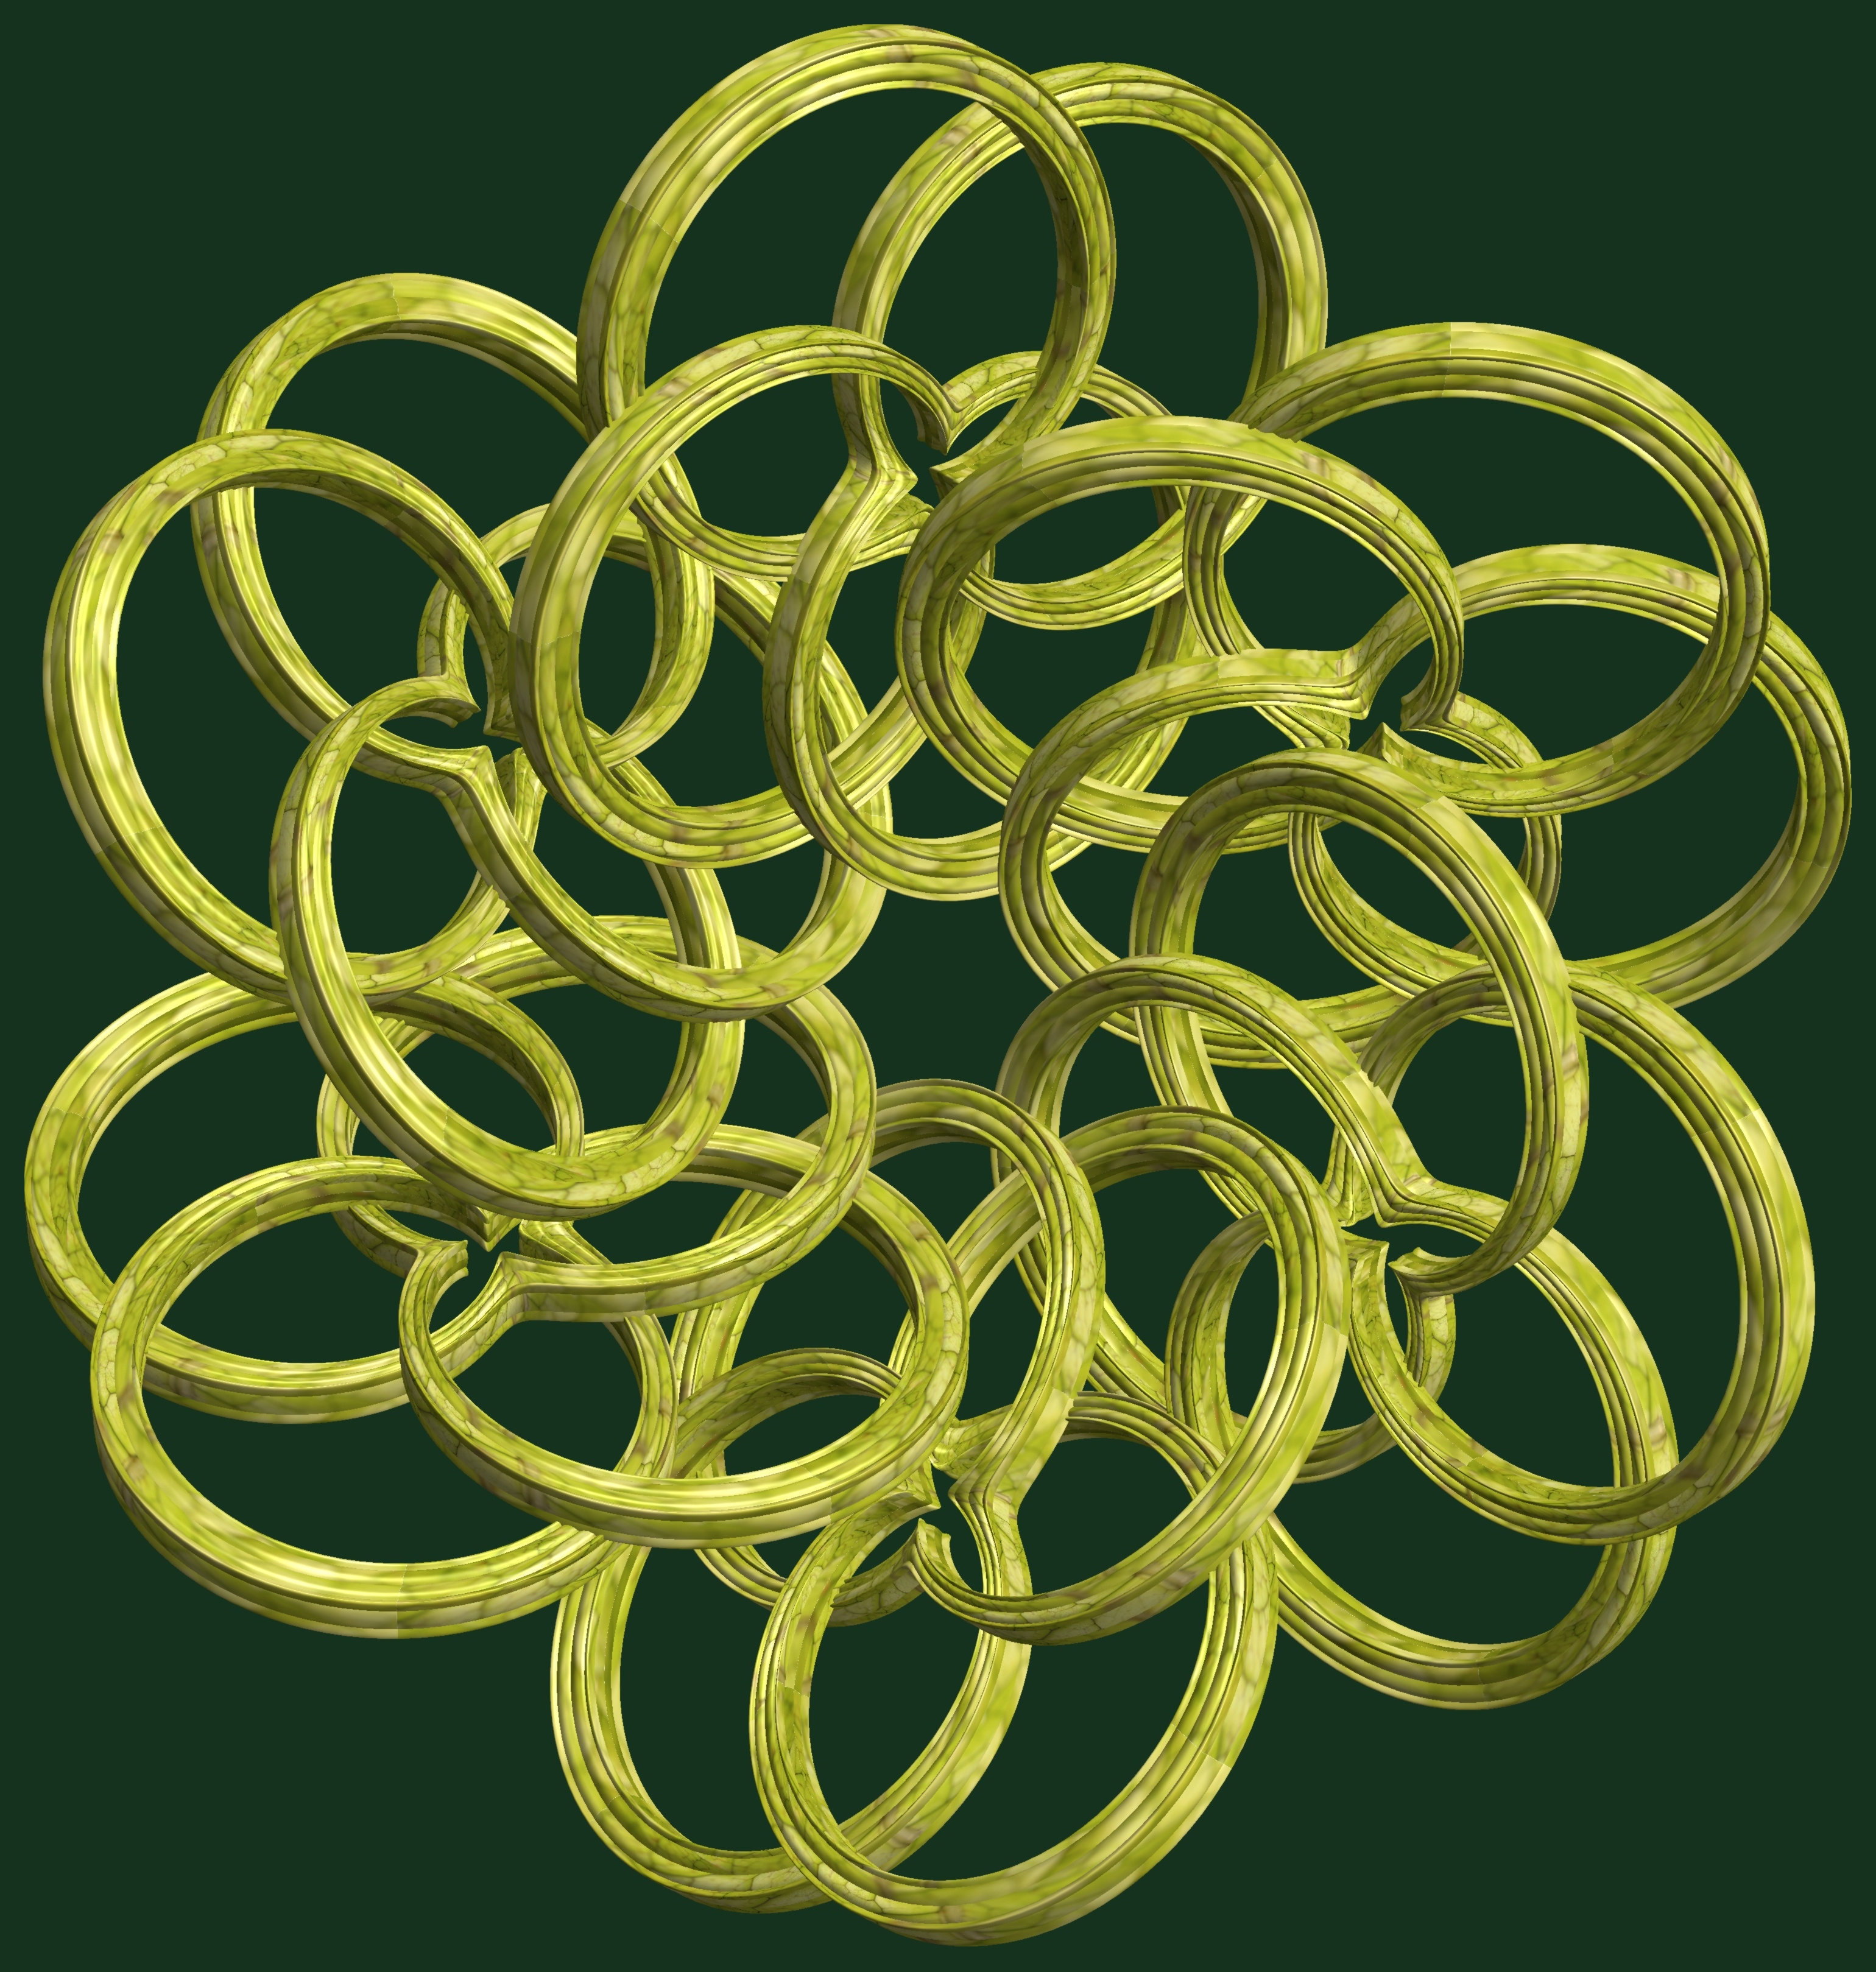
structure, texture, spiral, pattern, green, metal, yellow, lighting, circle, jewellery, font, design, symmetry, 3d, graphic, knot, torus, mathematica, cg, parametricplot3d, code, program, algorithm, abstruct, mapping